Igreja de São Miguel de Entre-os-Rios

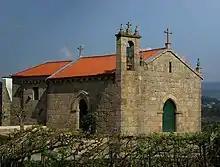

Igreja de São Miguel de Entre-os-Rios is a church in Portugal. It is classified as a National Monument.